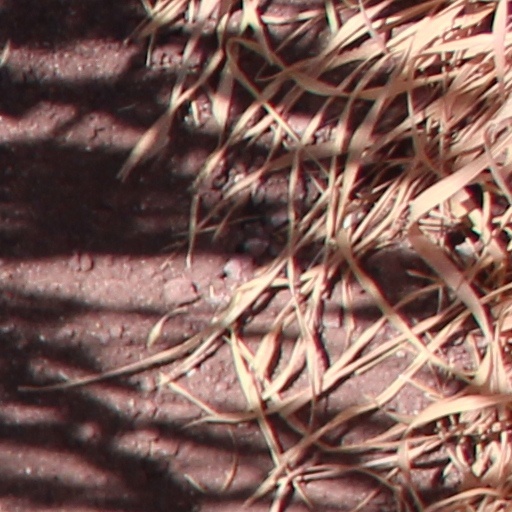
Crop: wheat